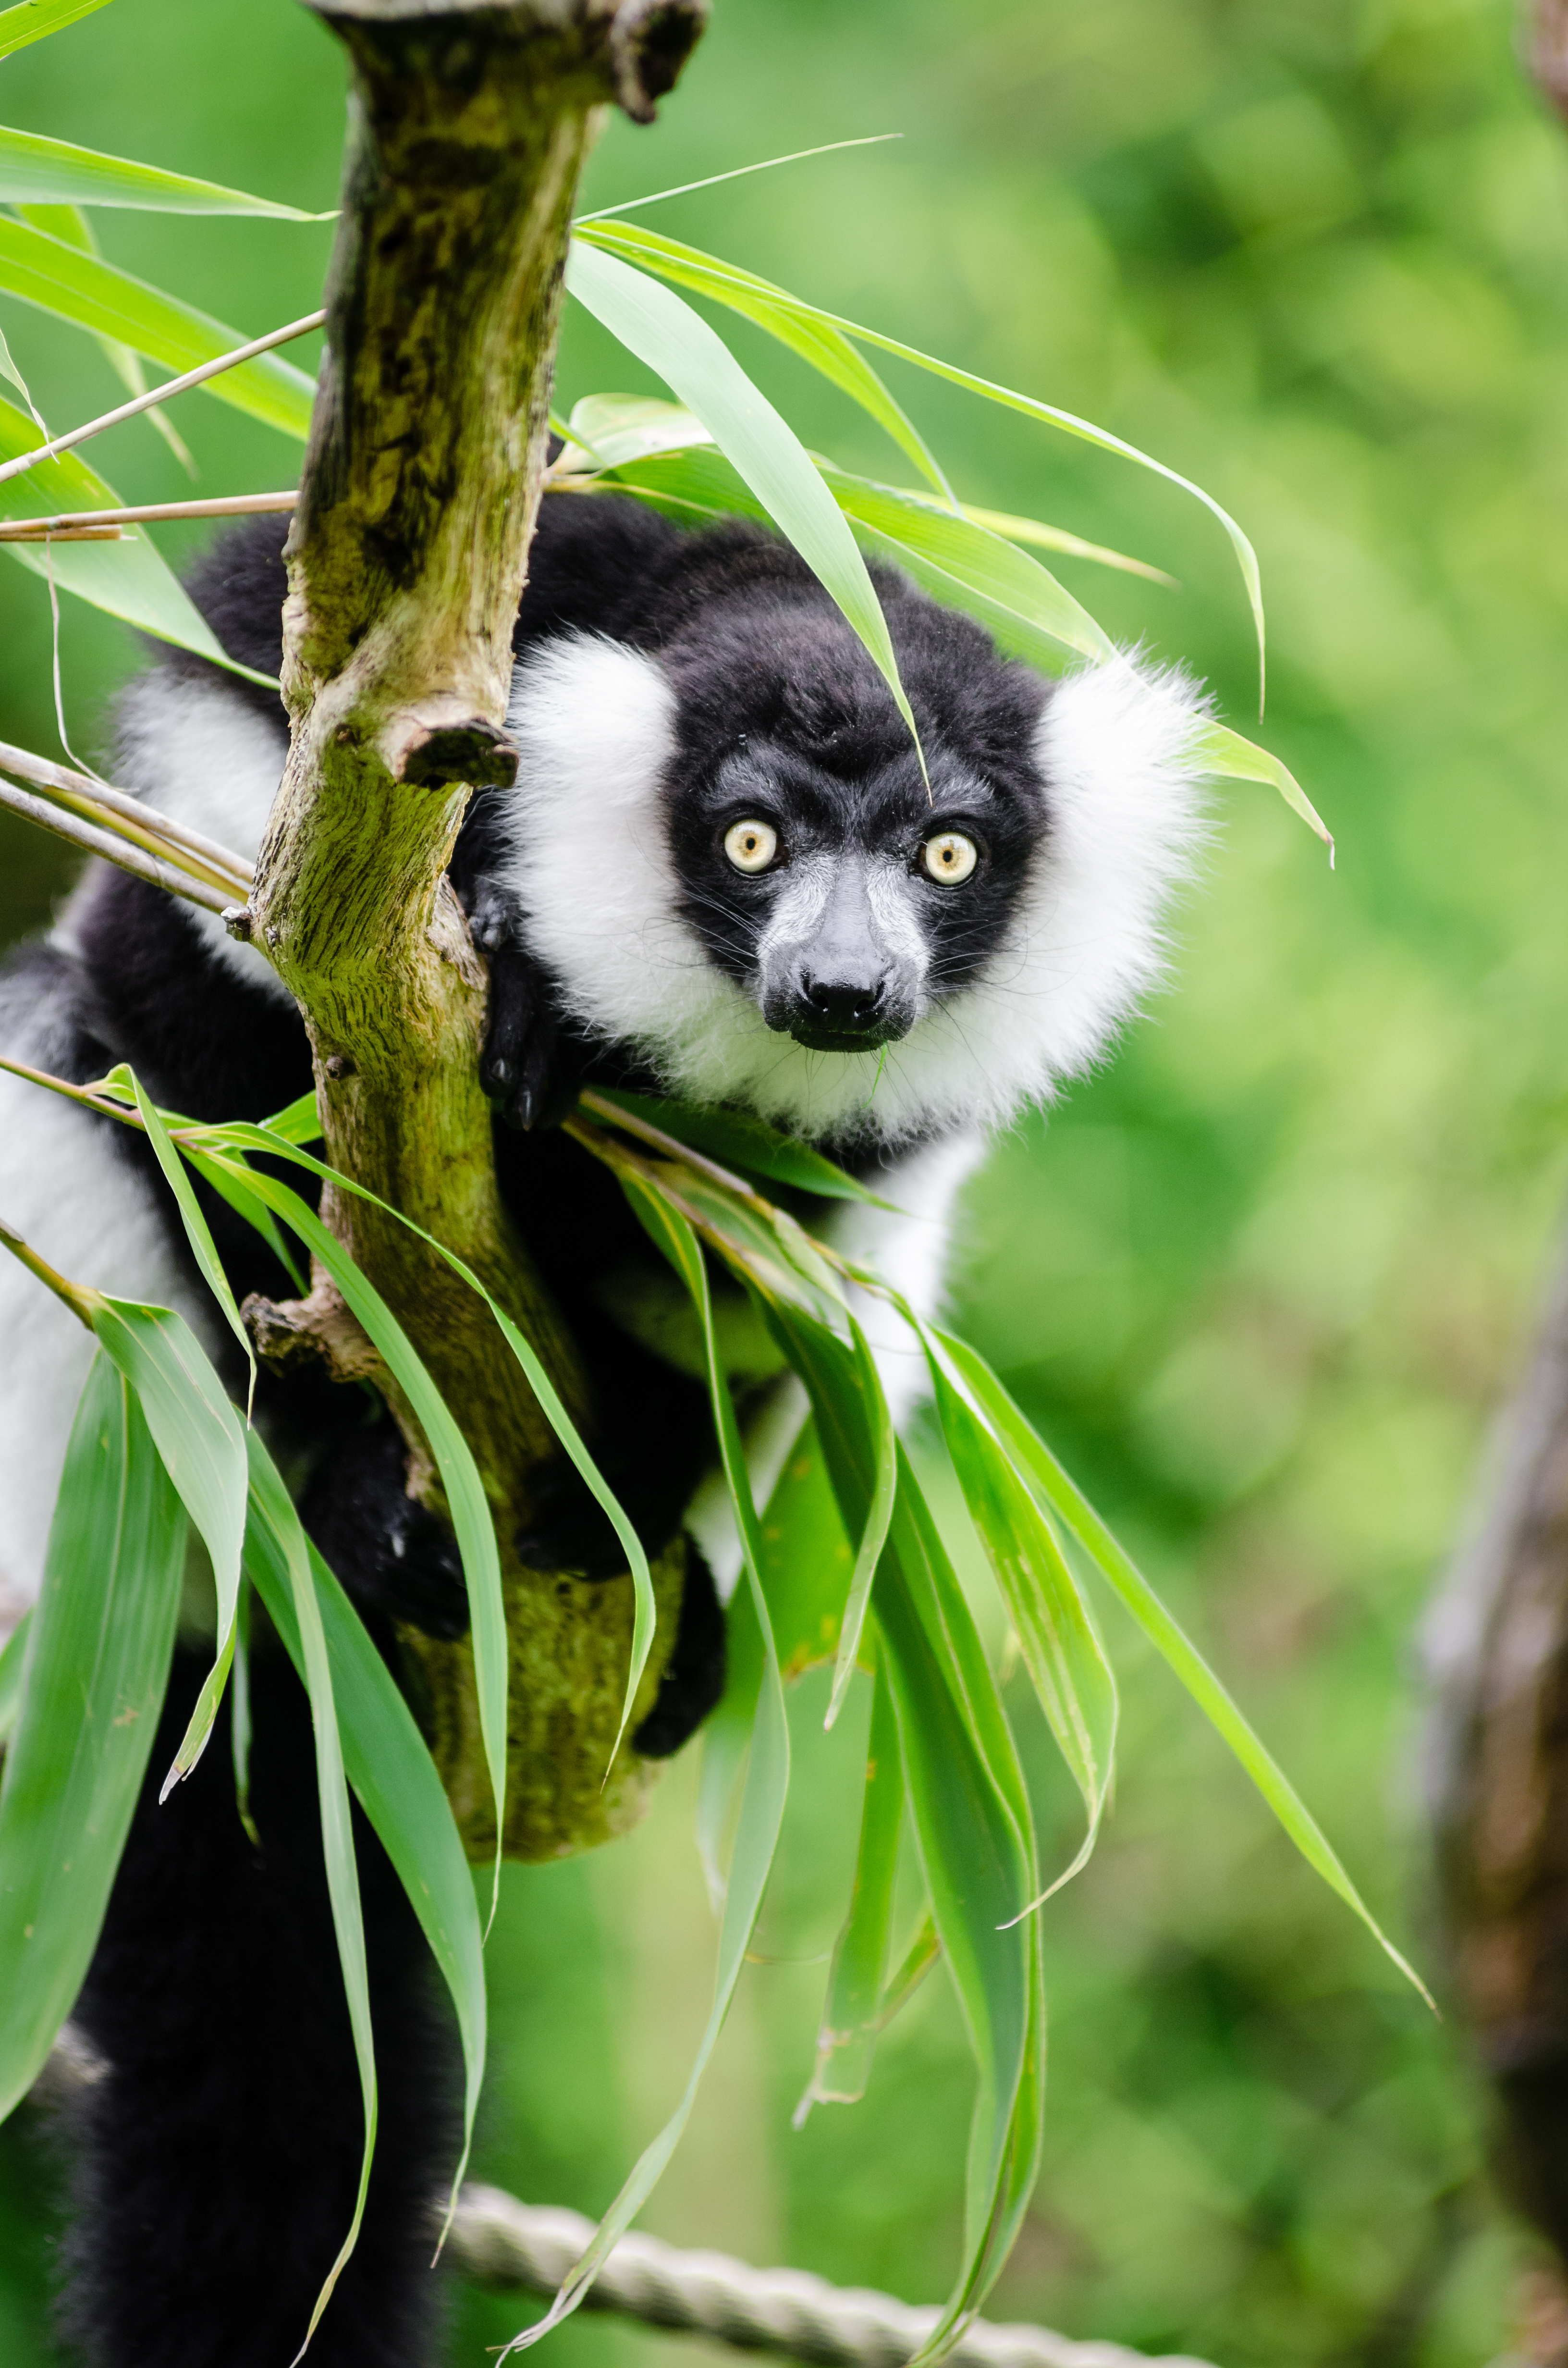
branch, white, animal, wildlife, zoo, jungle, mammal, black, fauna, primate, eyes, madagascar, vertebrate, germany, deutschland, schwarz, tier, augen, lemur, tierpark, madagaskar, ruffed, weiser, vari, lemuren, gr n, new world monkey